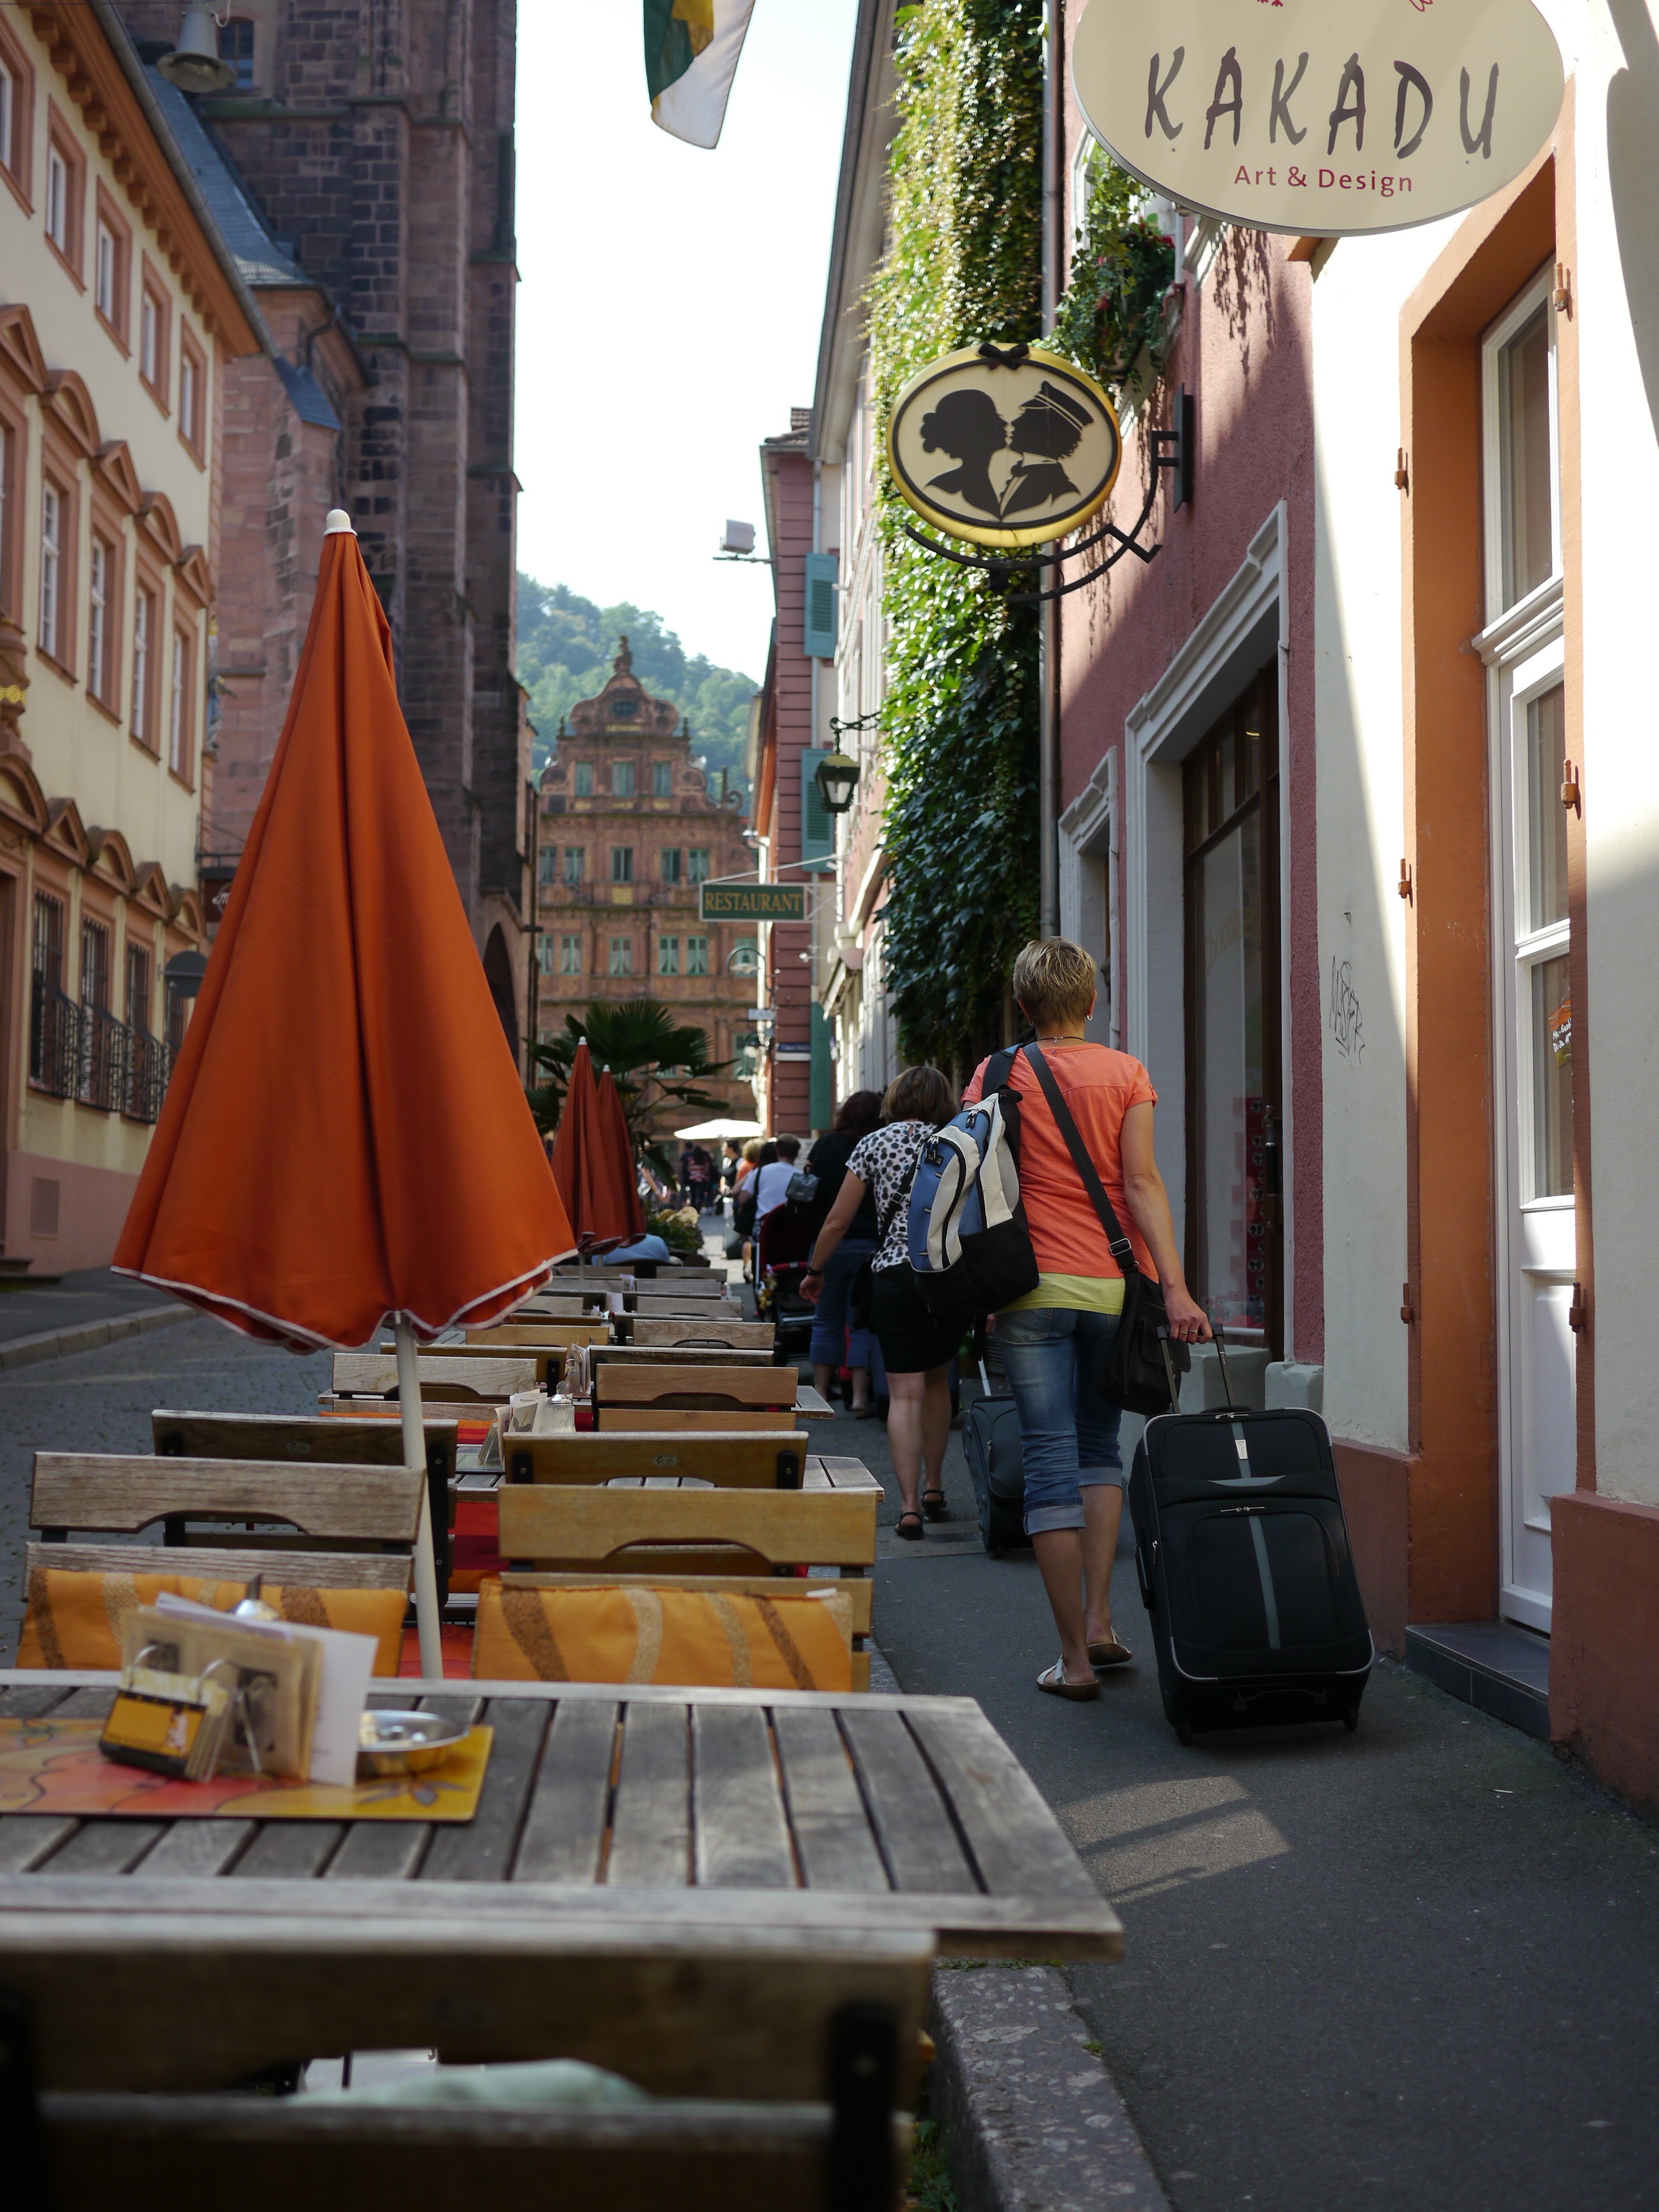
road, street, town, alley, art, neighbourhood